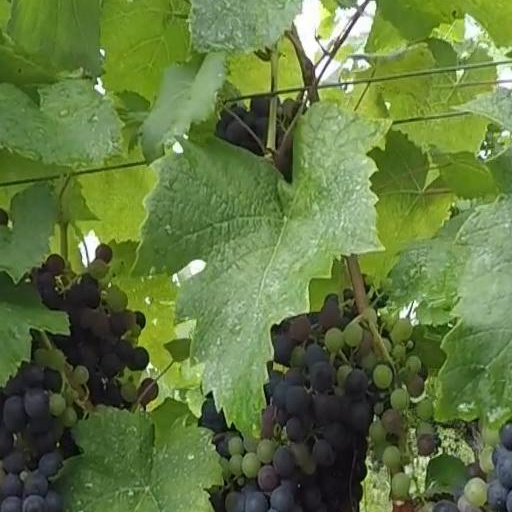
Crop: grape